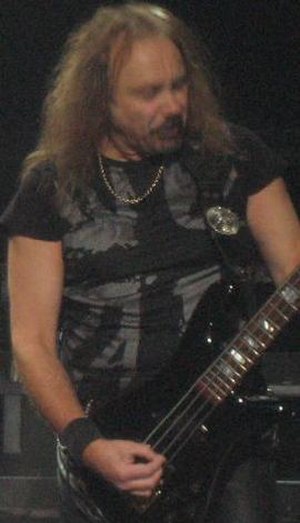
Ian Hill
Ian Frank Hill er stifter og bassist i det britiske heavy metal-band Judas Priest.